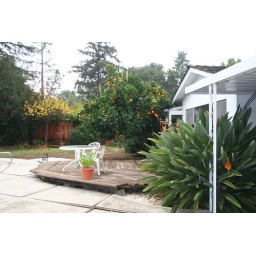
Flanked by orange tree and birds of paradise.